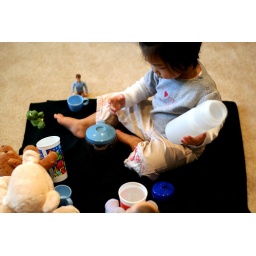
The little guy in the blue shirt by her right foot...she calls him Ja-geun abba.